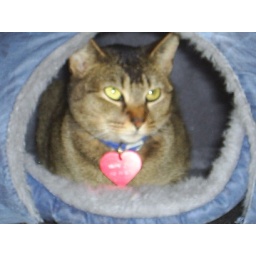
indy in her little furry house